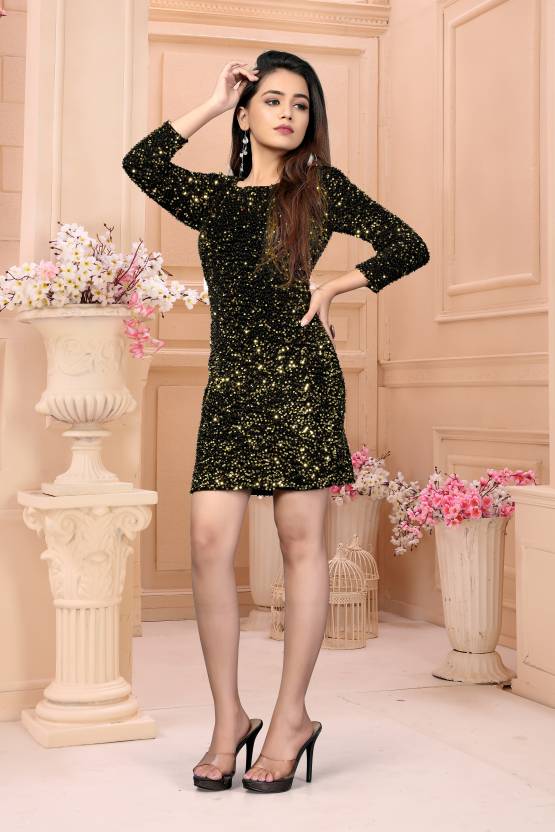
Product: Women Sheath Yellow, Black Dress
Price: ₹499
Colors: Yellow and  Black
Pattern: Embroidered
Description: Explore the collection of beautifully designed Dresses & Western wear on Flipkart. Each piece is elegantly crafted and will surely add to your wardrobe. Pair this piece with heels or flats for a graceful look.